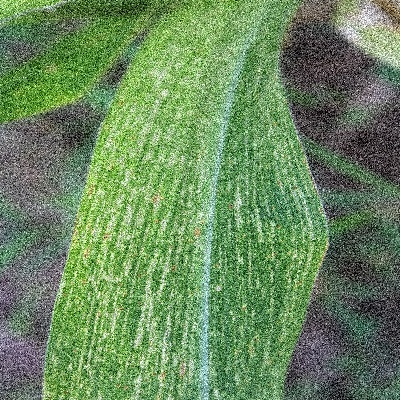
Label: Corn_(Maize)___Maize_Streak_Virus